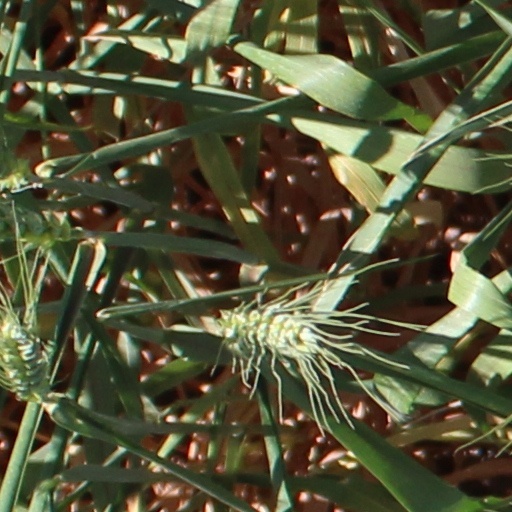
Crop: wheat